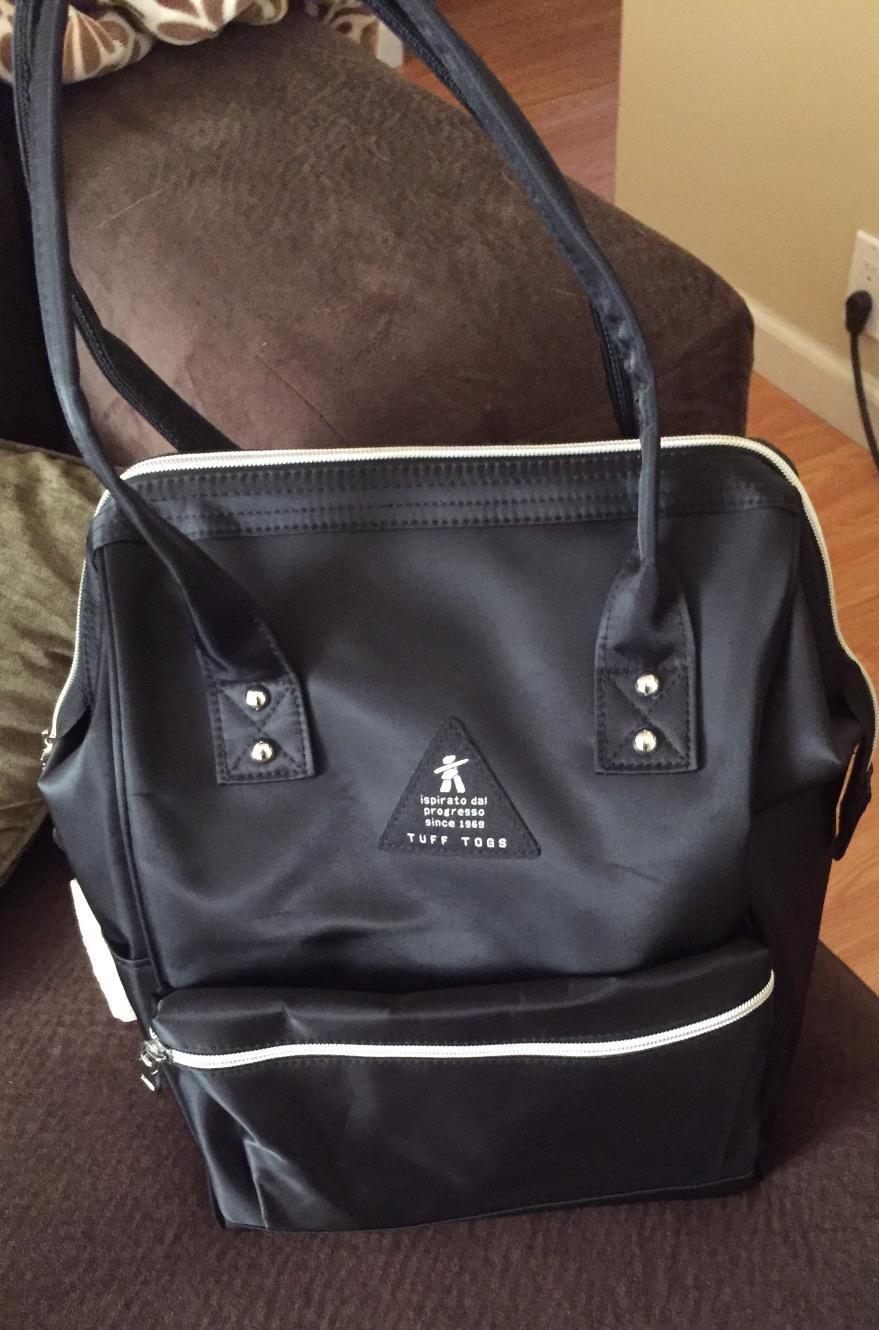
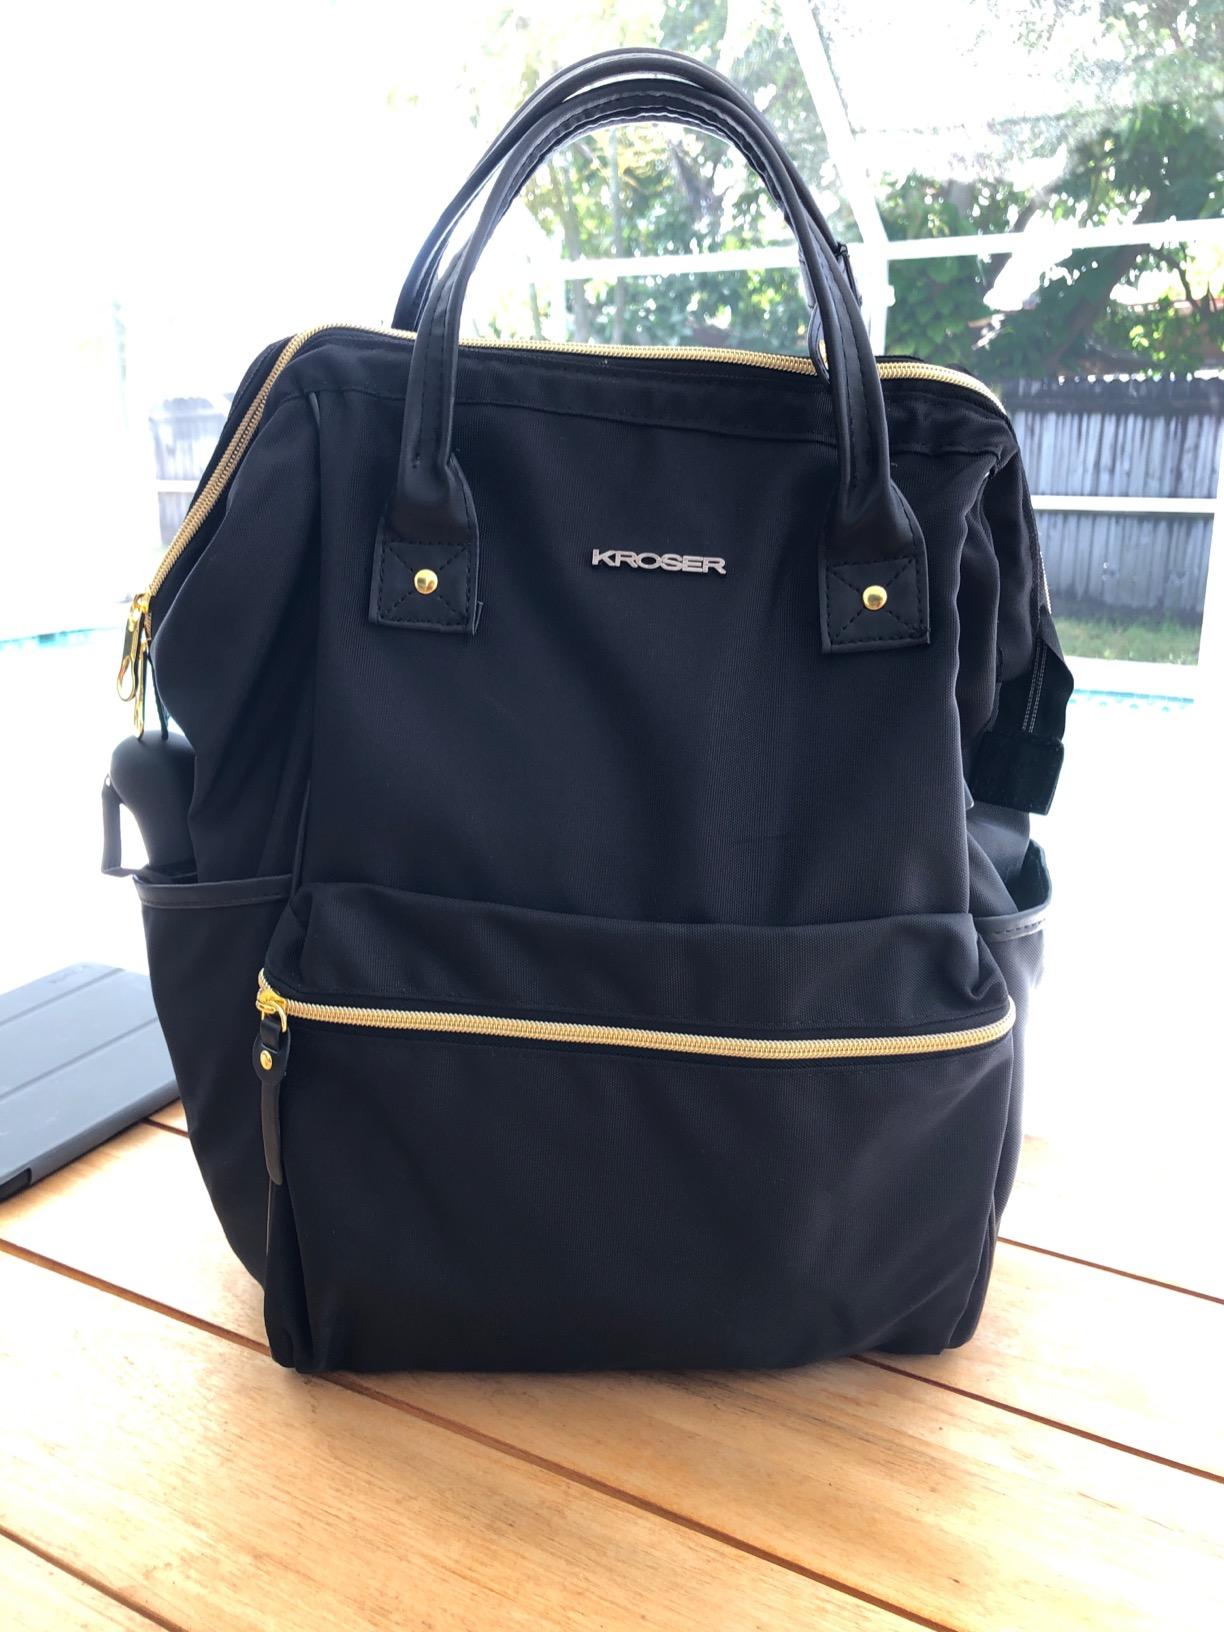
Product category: bag
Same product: no